Dorian Dervite

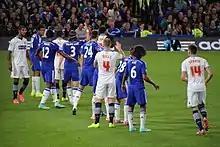
Dervite "(wearing No.14)" playing for Bolton in the League Cup against Chelsea

Dervite started his career with French club Lille but in July 2006 he moved to England to join and train in the Tottenham Hotspur youth academy. He made his competitive debut for Tottenham in the 3–1 win over Port Vale in the League Cup 4th round on 8 November 2006 where he partnered Michael Dawson in the centre of the Spurs defence.